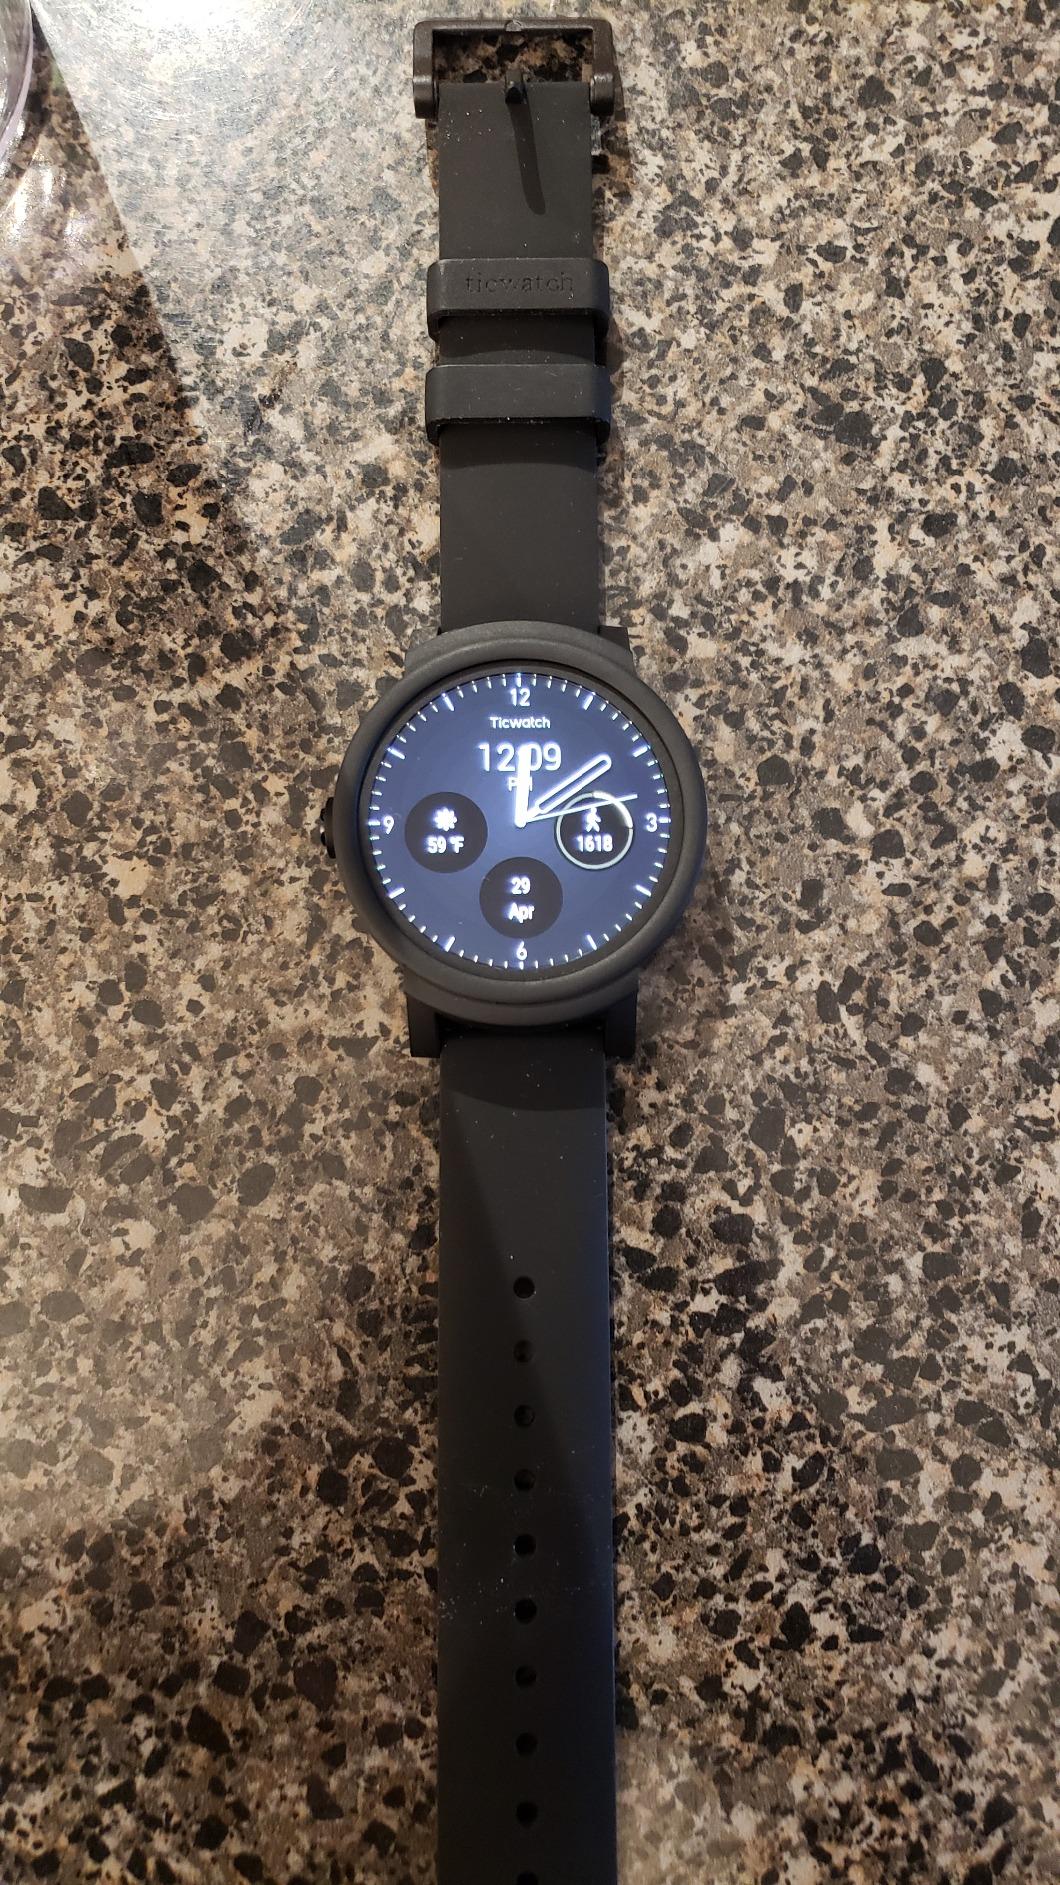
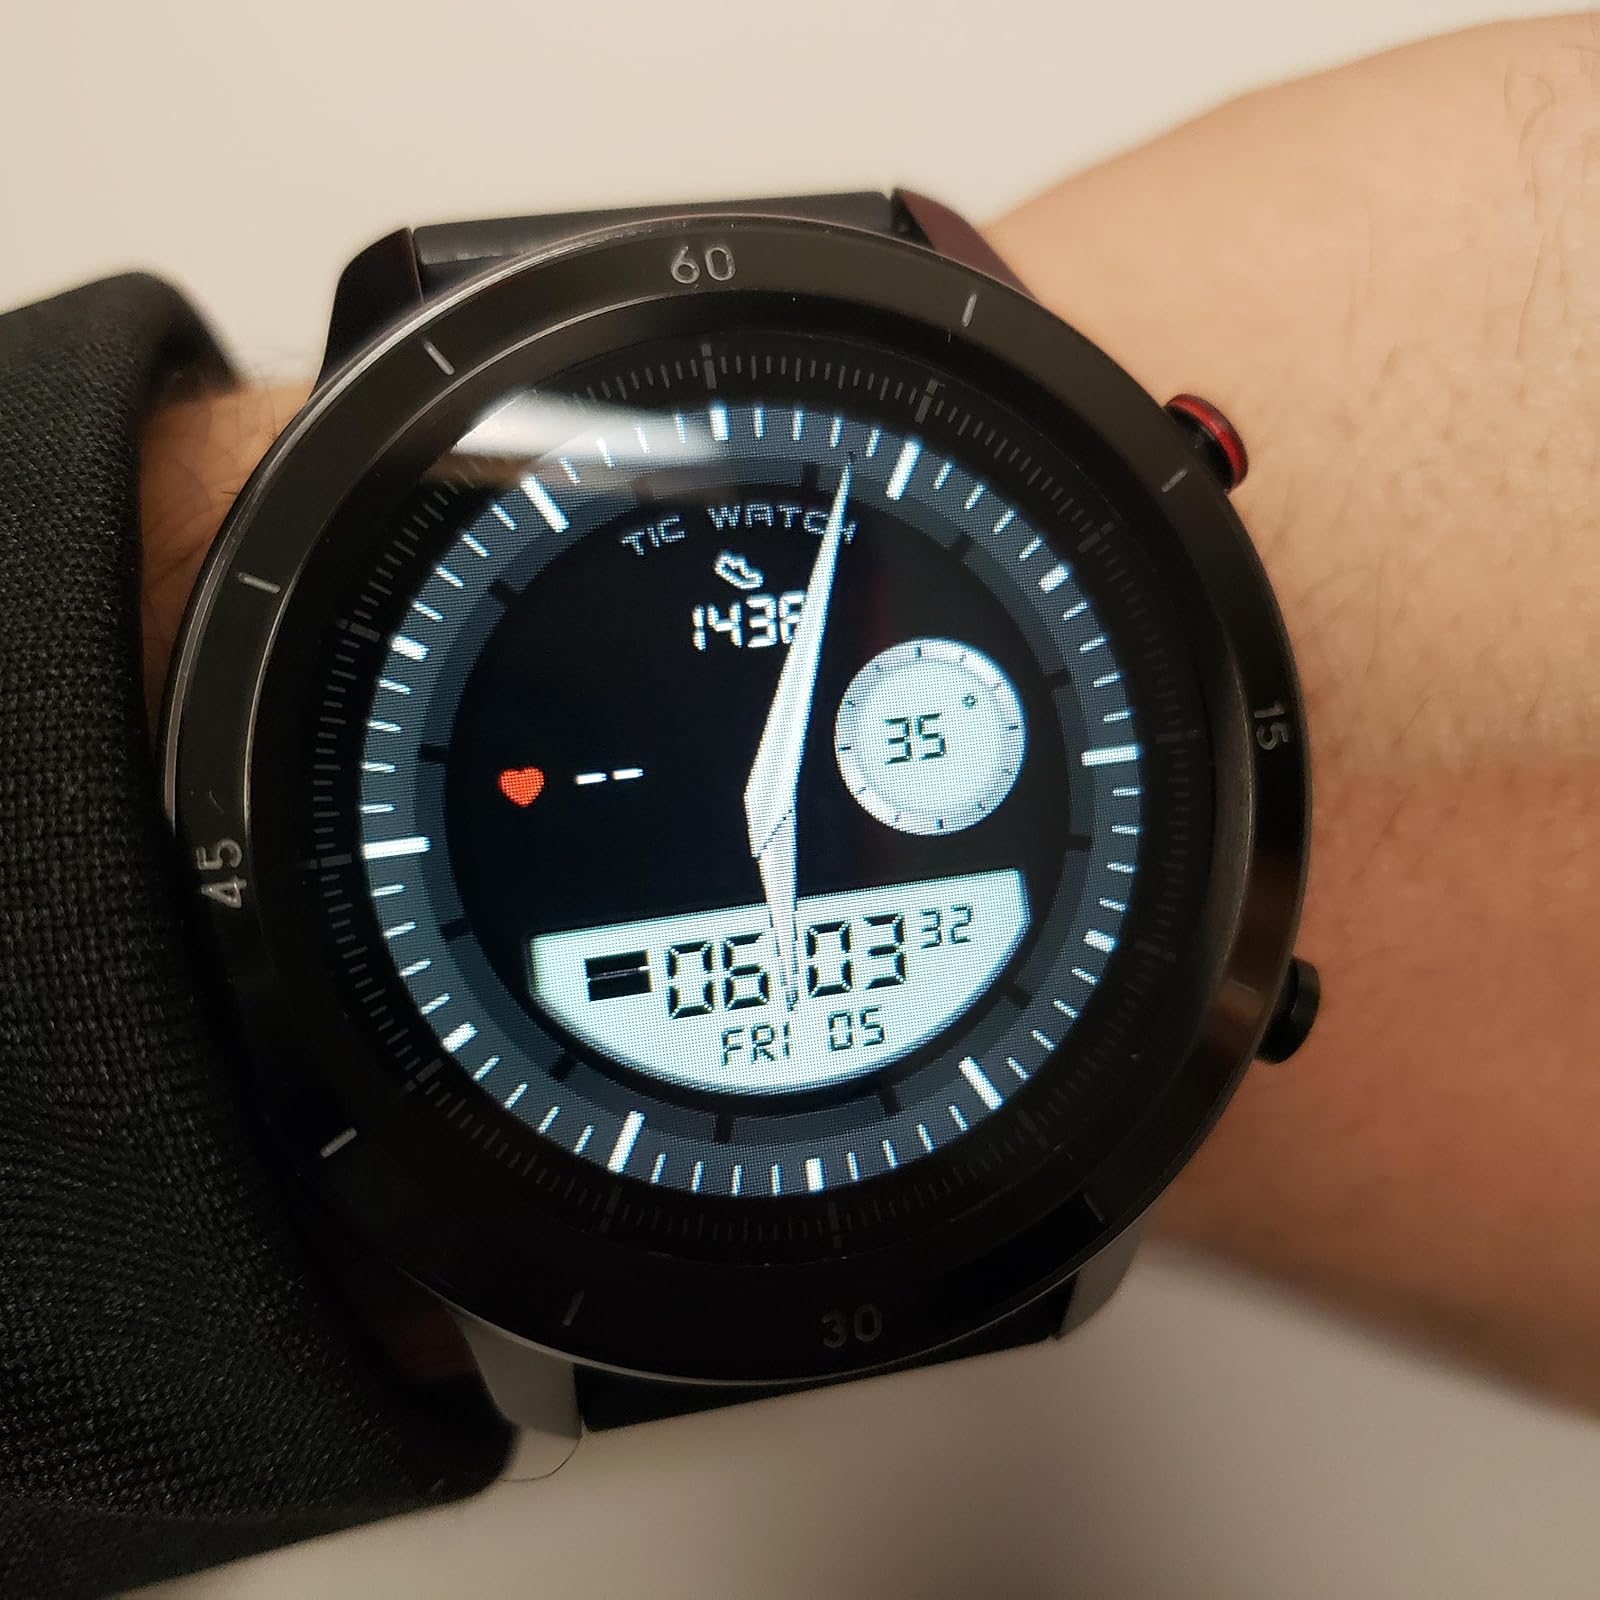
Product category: smartwatch
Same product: no